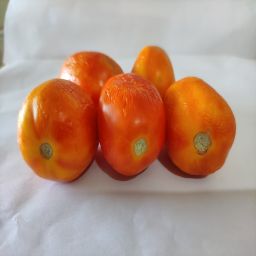
Crop: Tomato
Quality: Old